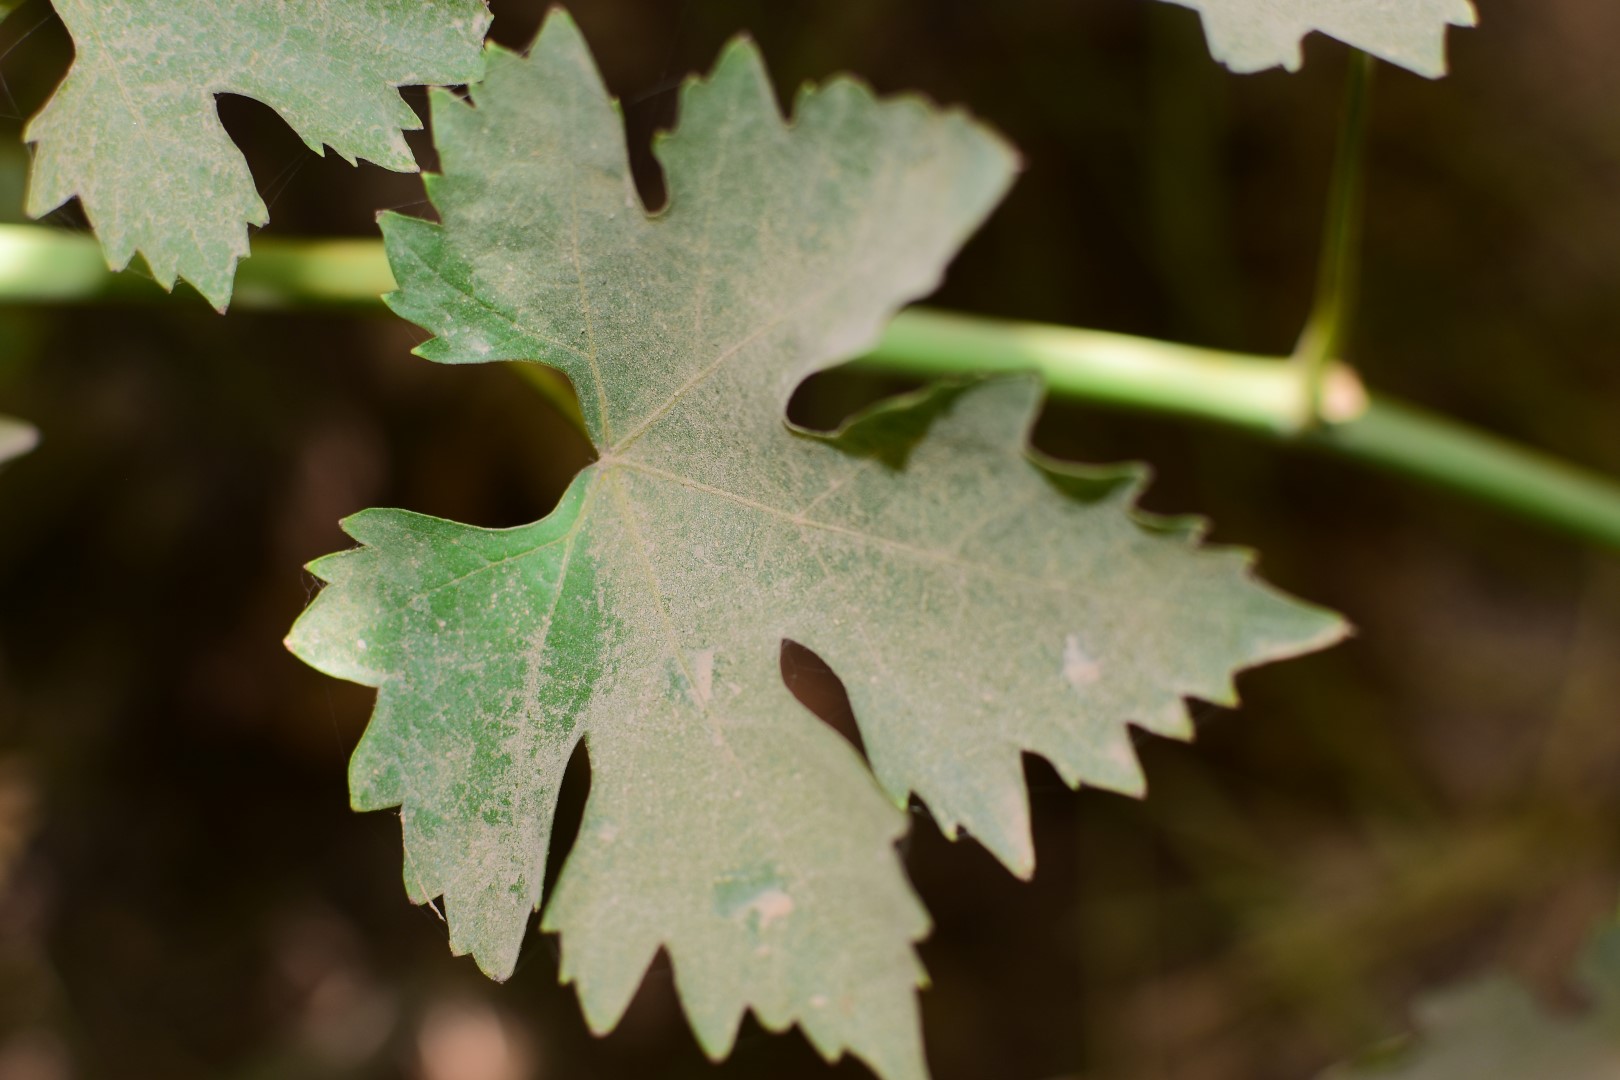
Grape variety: Riasi